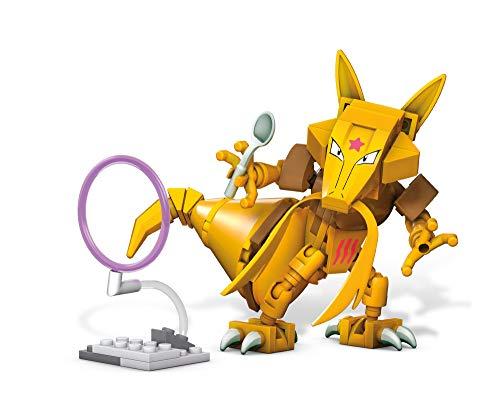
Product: Mega Brands POK Power PK Kadabra
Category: Toys & Games | Building Toys | Building Sets
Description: Bricks combine with all Mega Construx building sets and is compatible with major brands.
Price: $9.99
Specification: ProductDimensions:6x1.8x8inches|ItemWeight:3.84ounces|ShippingWeight:3.84ounces(Viewshippingratesandpolicies)|ASIN:B07XC3HPXH|Itemmodelnumber:GKY87|Manufacturerrecommendedage:6-9years